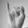
ASL letter: I